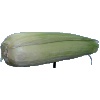
Label: Corn Husk 1